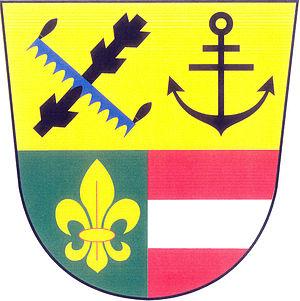
Horní Břečkov est une commune du district de Znojmo, dans la région de Moravie-du-Sud, en République tchèque. Sa population s'élevait à 252 habitants en 2019.